Plaza de Roma

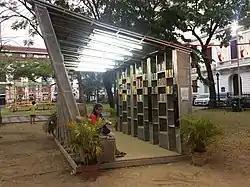
The Book Stop Intramuros in Plaza Roma.

During Spanish colonial times, the plaza was the Plaza Mayor of Manila, and was considered the center of the city. Bullfights and other public events were held in the plaza until Governor-General Rafael Maria de Aguilar converted it into a garden in 1797. It was often referred to as the Plaza de Armas, not to be confused with the Plaza de Armas inside Fort Santiago, during this time.